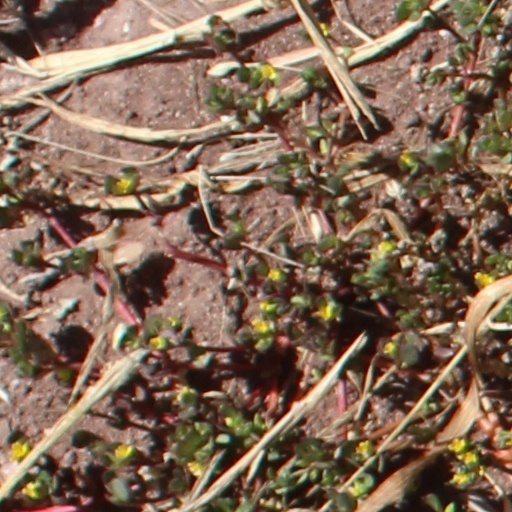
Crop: wheat